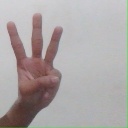
अक्षर: व